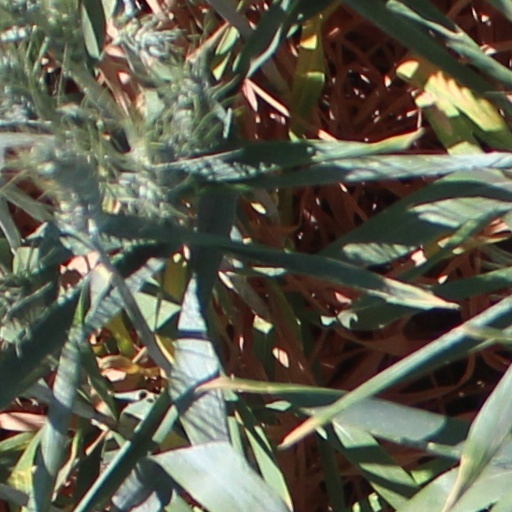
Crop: wheat